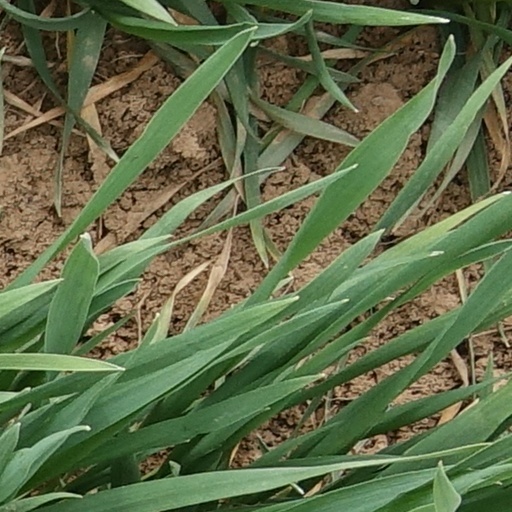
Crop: wheat